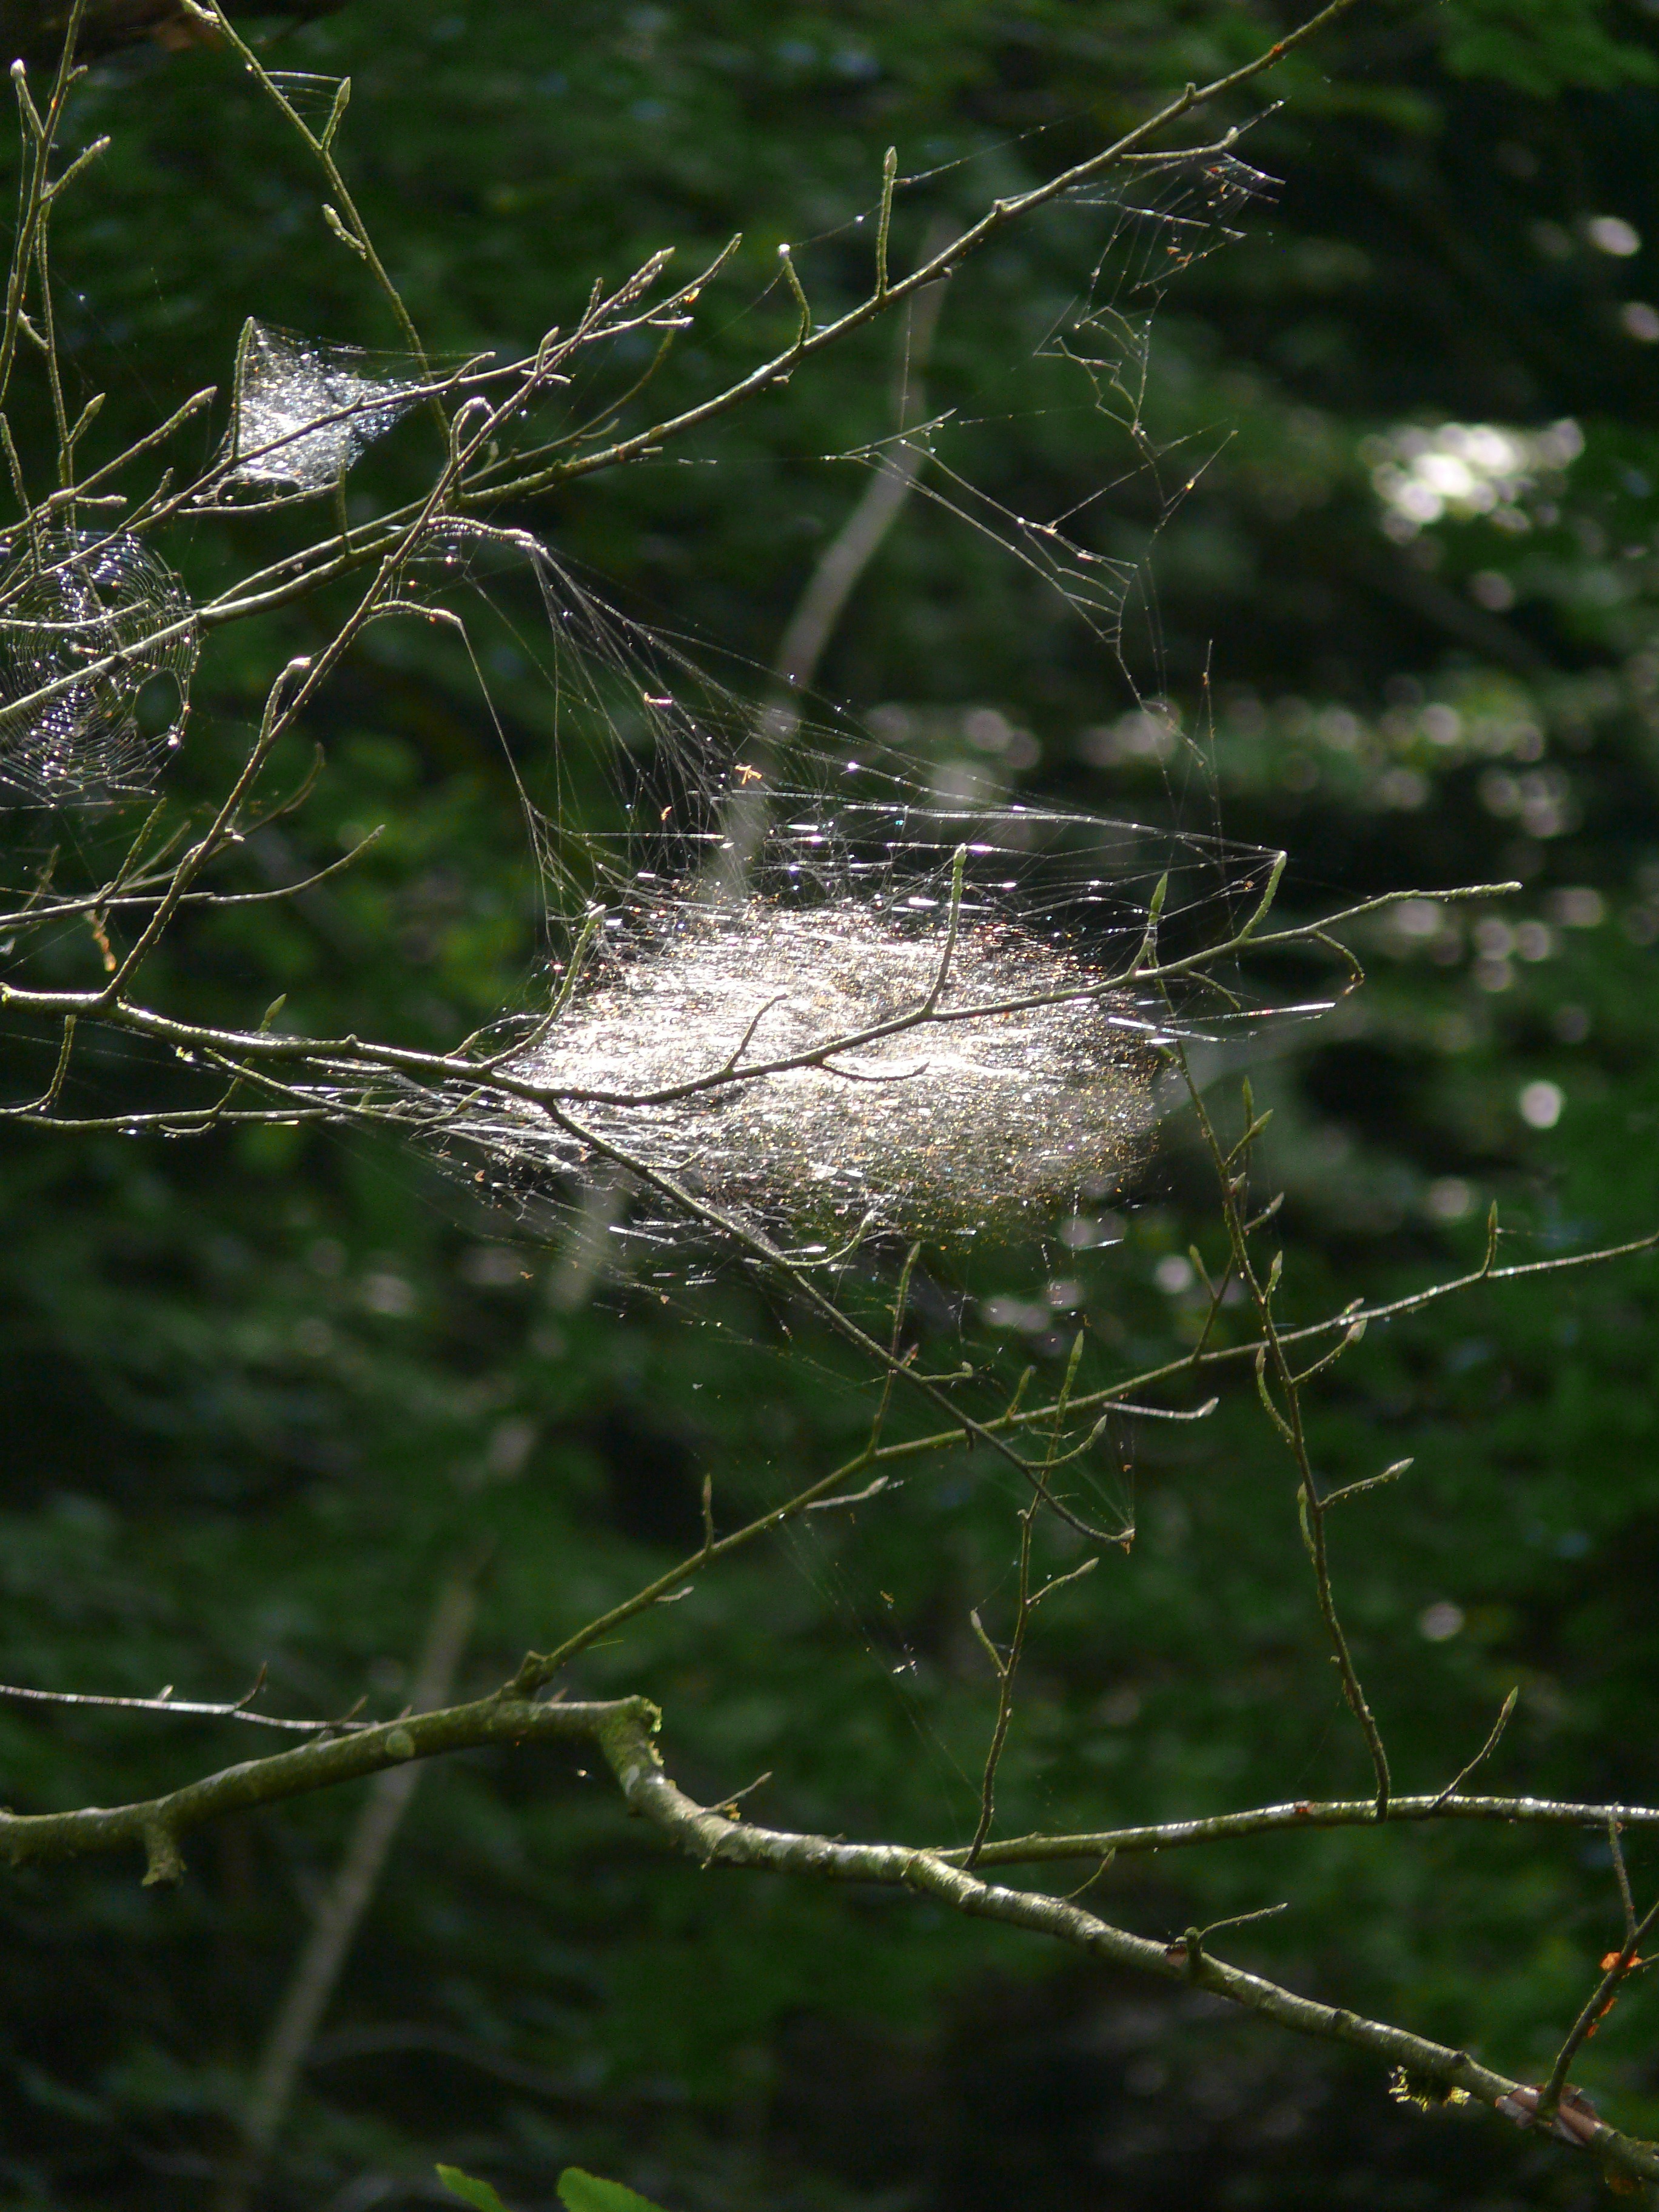
tree, nature, forest, branch, bird, wildlife, fauna, invertebrate, twig, spider web, trees, nest, spider webs